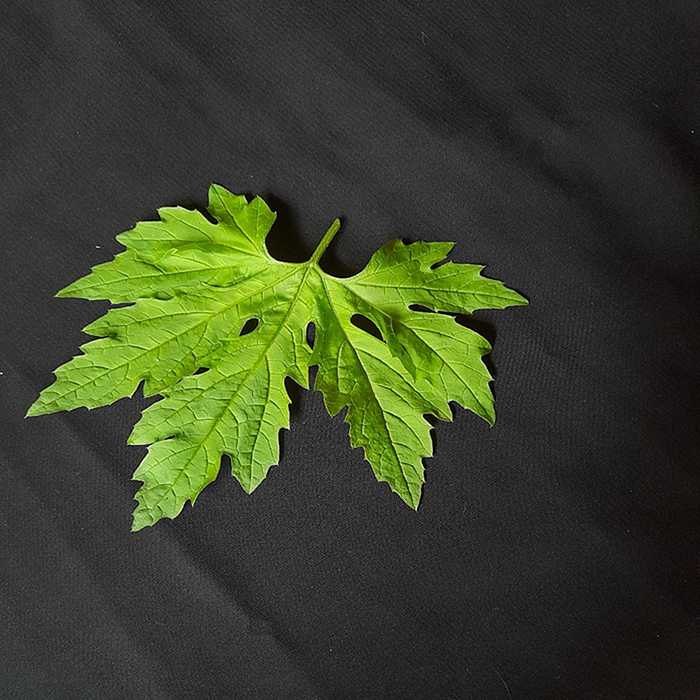
Plant: Bitter Gourd
Label: Fresh leaf